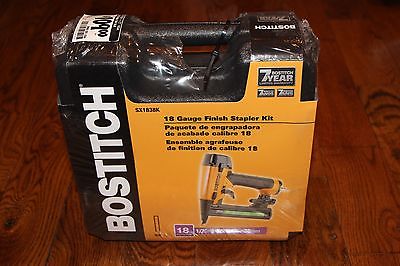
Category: stapler